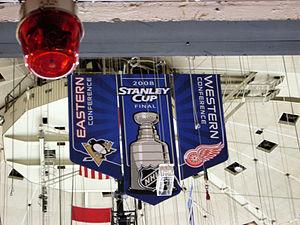
Bannières de la finale de la Coupe Stanley à Pittsburgh
La saison 2007-2008 de la LNH est la 75ᵉ saison des Red Wings de Détroit dans la Ligue nationale de hockey et la 81ᵉ de la franchise de Détroit.
La saison 2007-2008 des Penguins de Pittsburgh est la quarantième saison de la franchise de hockey sur glace au sein de la Ligue nationale de hockey. Après une bonne saison 2006-2007, les Penguins tentent de faire mieux et y parviennent guidés par Ievgueni Malkine en remplacement de Sidney Crosby pendant une bonne partie de la saison, ils finissent à la première place de leur division et à la deuxième de l'Association de l'Est derrière les Canadiens de Montréal.